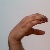
The image shows a hand gesture representing the letter 'C' in Indian Sign Language.